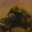
Label: turtle